Church of St. George (Cairo)

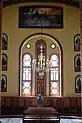

The Church of St. George is a Greek Orthodox church within the Babylon Fortress in Coptic Cairo. It is part of the Holy Patriarchal Monastery of St George under the Greek Orthodox Patriarchate of Alexandria and all Africa.